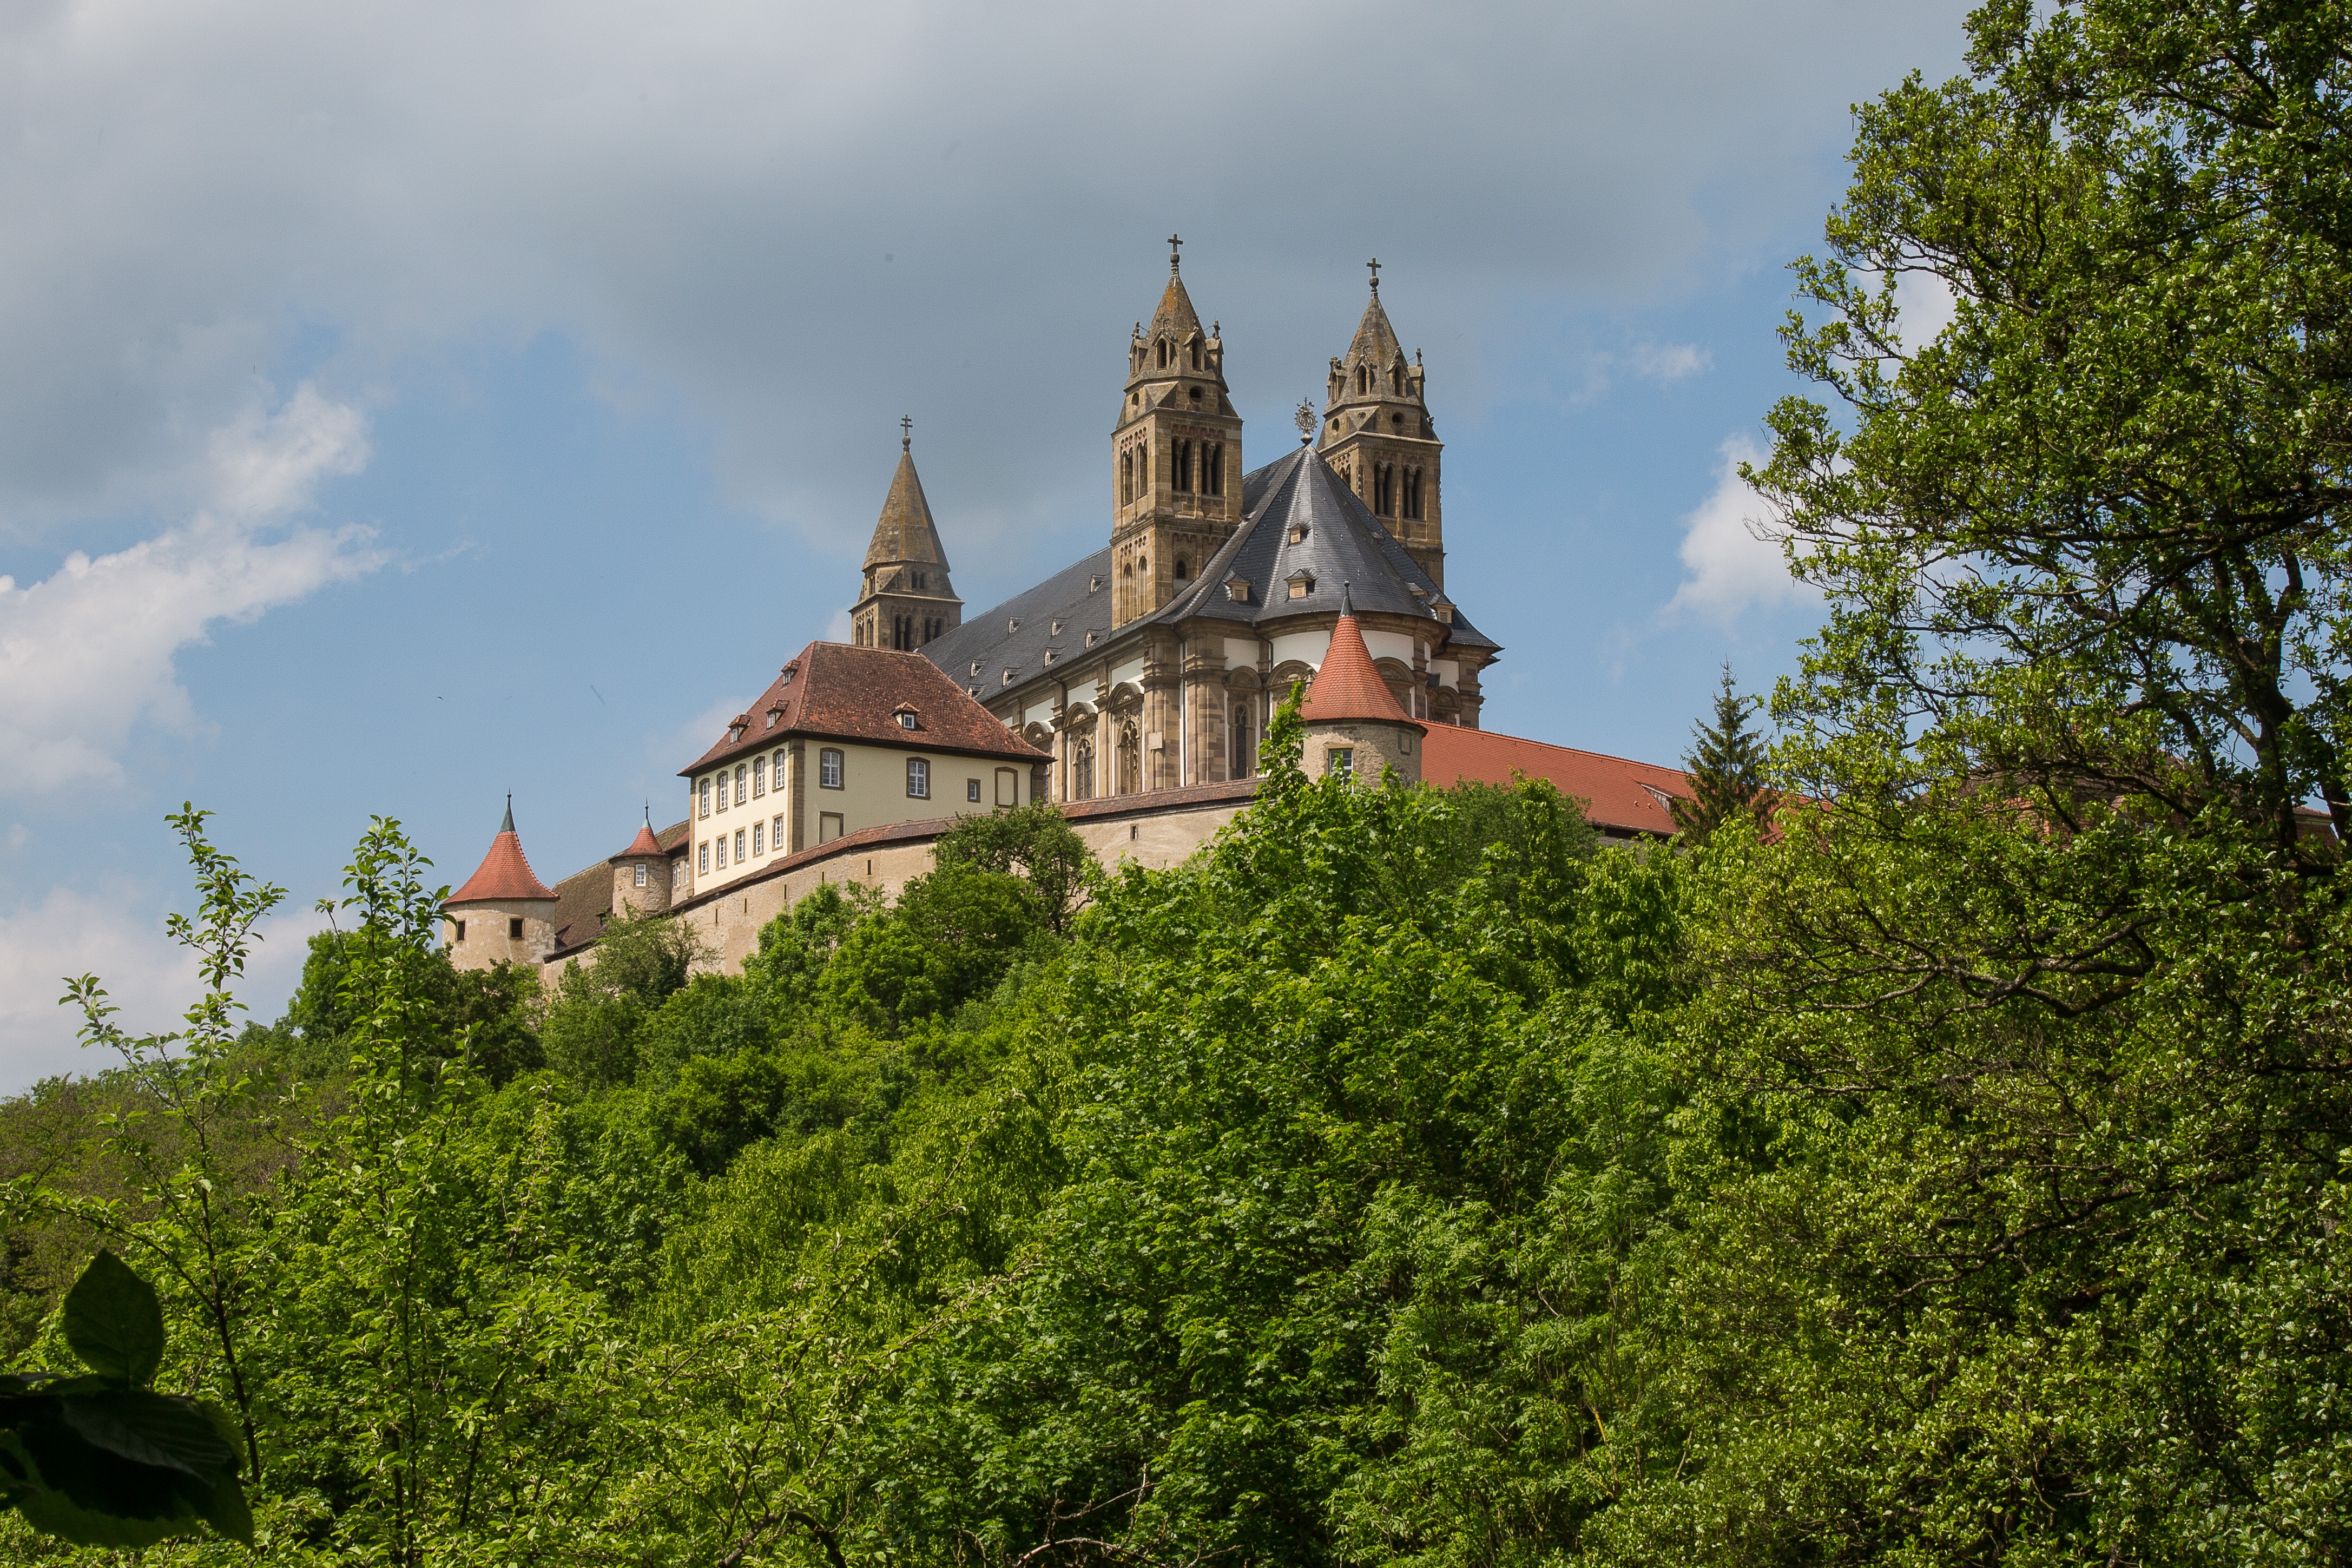
building, chateau, tower, castle, place of worship, monastery, estate, historic site, schw bisch hall, comburg